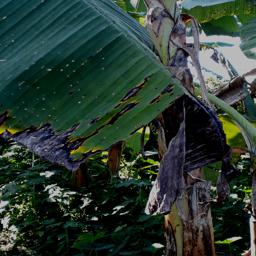
Label: BLACK SIGATOKA